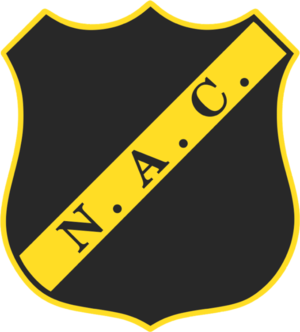
Le Noad Advendo Combinatie Breda, plus communément appelé NAC Breda, est un club de football des Pays-Bas, situé à Bréda et évoluant en deuxième division néerlandaise. Il fut fondé le 19 septembre 1912.